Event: Nepal Earthquake
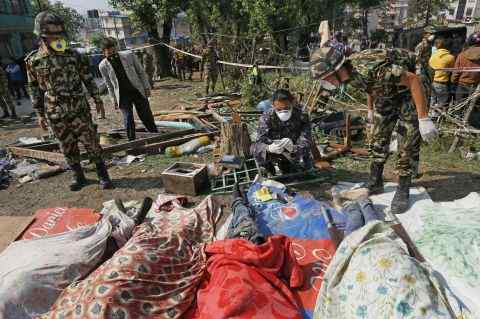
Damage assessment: damage